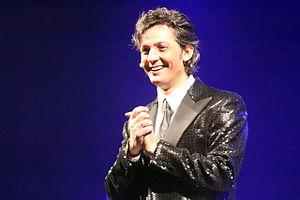
Rosario Tindaro Fiorello, souvent désigné sous son seul nom Fiorello, est un showman, chanteur et présentateur de radio italien, né le 16 mai 1960 à Catane.
L'ancienne province de Syracuse devenue Libre consortium municipal est une province italienne de Sicile dont la capitale est Syracuse. La province compte 404 271 habitants et a une superficie de 2 109 km². Elle a une densité de 189 hab./km². Elle a des frontières avec la province de Catane au nord-ouest et avec la province de Raguse à l'ouest. Elle est bordée par les mers Ionienne et Méditerranée.